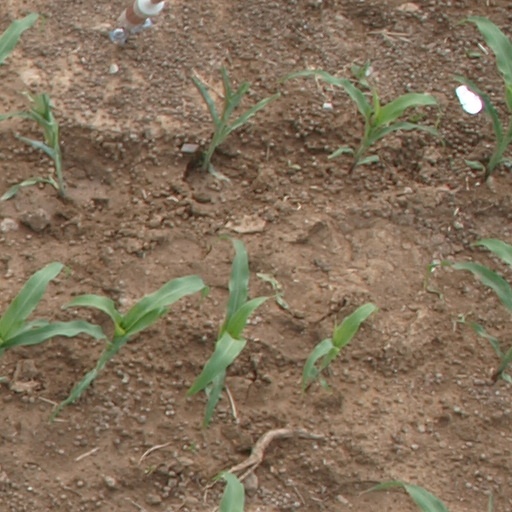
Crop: maize; corn